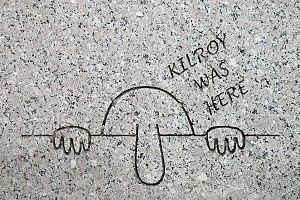
Kilroy was here est un célèbre graffiti qui est apparu au cours de la Seconde Guerre mondiale pendant la Bataille de Normandie. Il se compose généralement d'un dessin schématique représentant un personnage avec un gros nez, timidement caché derrière un mur, et du texte en anglais : « Kilroy was here ».